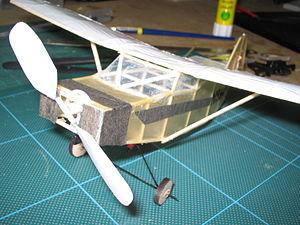
Modèle à l'échelle pistachio d'un Nesmith Couger, envegure 8"" poids 4,5g"
Le micro-modélisme est un loisir qui s'apparente au modélisme et qui se consacre à la conception, la fabrication et le pilotage de modèles réduits de très petite taille. Les objets les plus accomplis ont une masse ne dépassant pas quelques grammes et ne mesurent que quelques centimètres de longueur. Bien souvent, on qualifie de micro-modèles les objets qui peuvent tenir dans une seule main et qui ont un système de moteur leur permettant de se mouvoir de façon autonome. Le micro-modélisme se distingue donc en ce sens des maquettes, qui restent statiques.